Characters of Shakespear's Plays

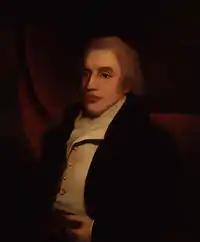
William Gifford, editor of the "Quarterly Review"

While Hazlitt's discussion of "Othello" includes observations about the characters, his consideration of this play, as with all of the four major tragedies, is combined with ideas about the purpose and value of tragedy and even of poetry in general. Expanding upon Aristotle's idea in the "Poetics" that "tragedy purifies the affections by terror and pity," he asserts that tragedy "makes us thoughtful spectators in the lists of life. It is the refiner of the species; a discipline of humanity."